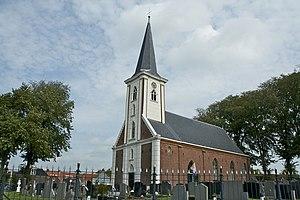
Britsum est un village de la commune néerlandaise de Leeuwarden, dans la province de Frise.